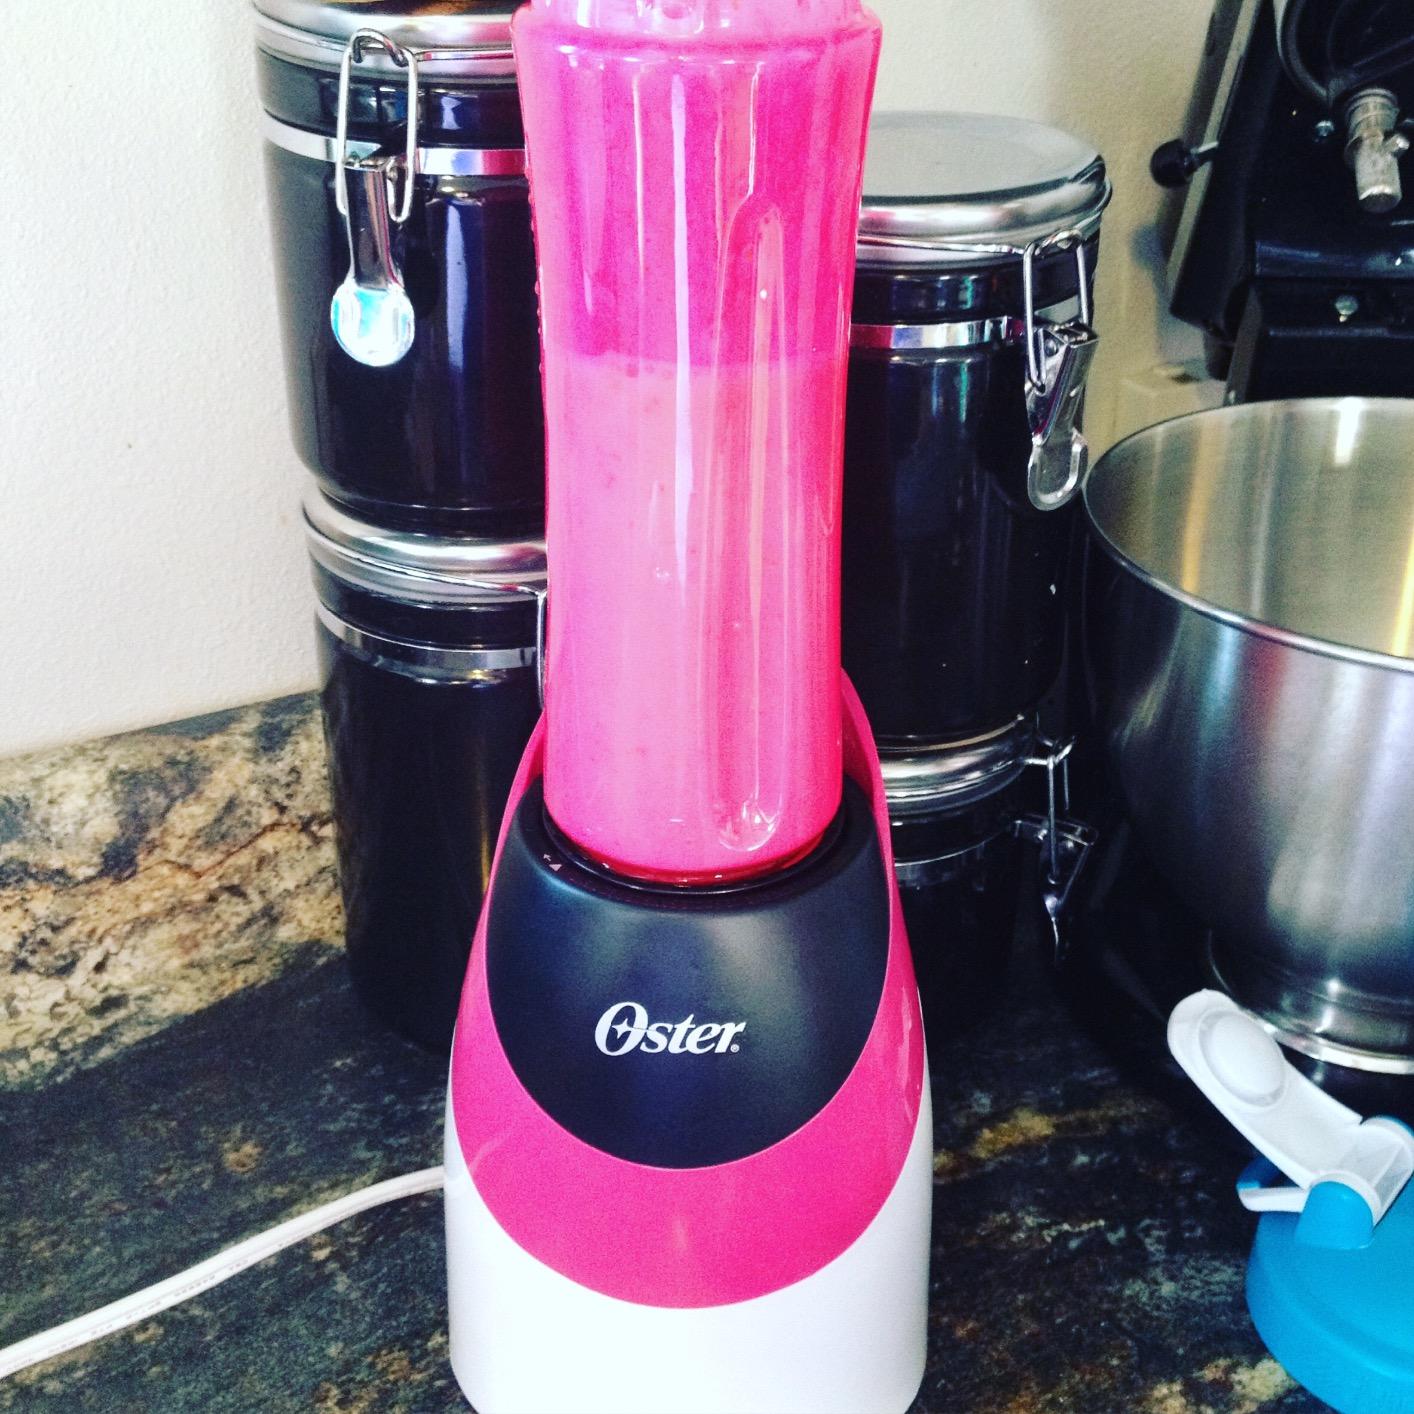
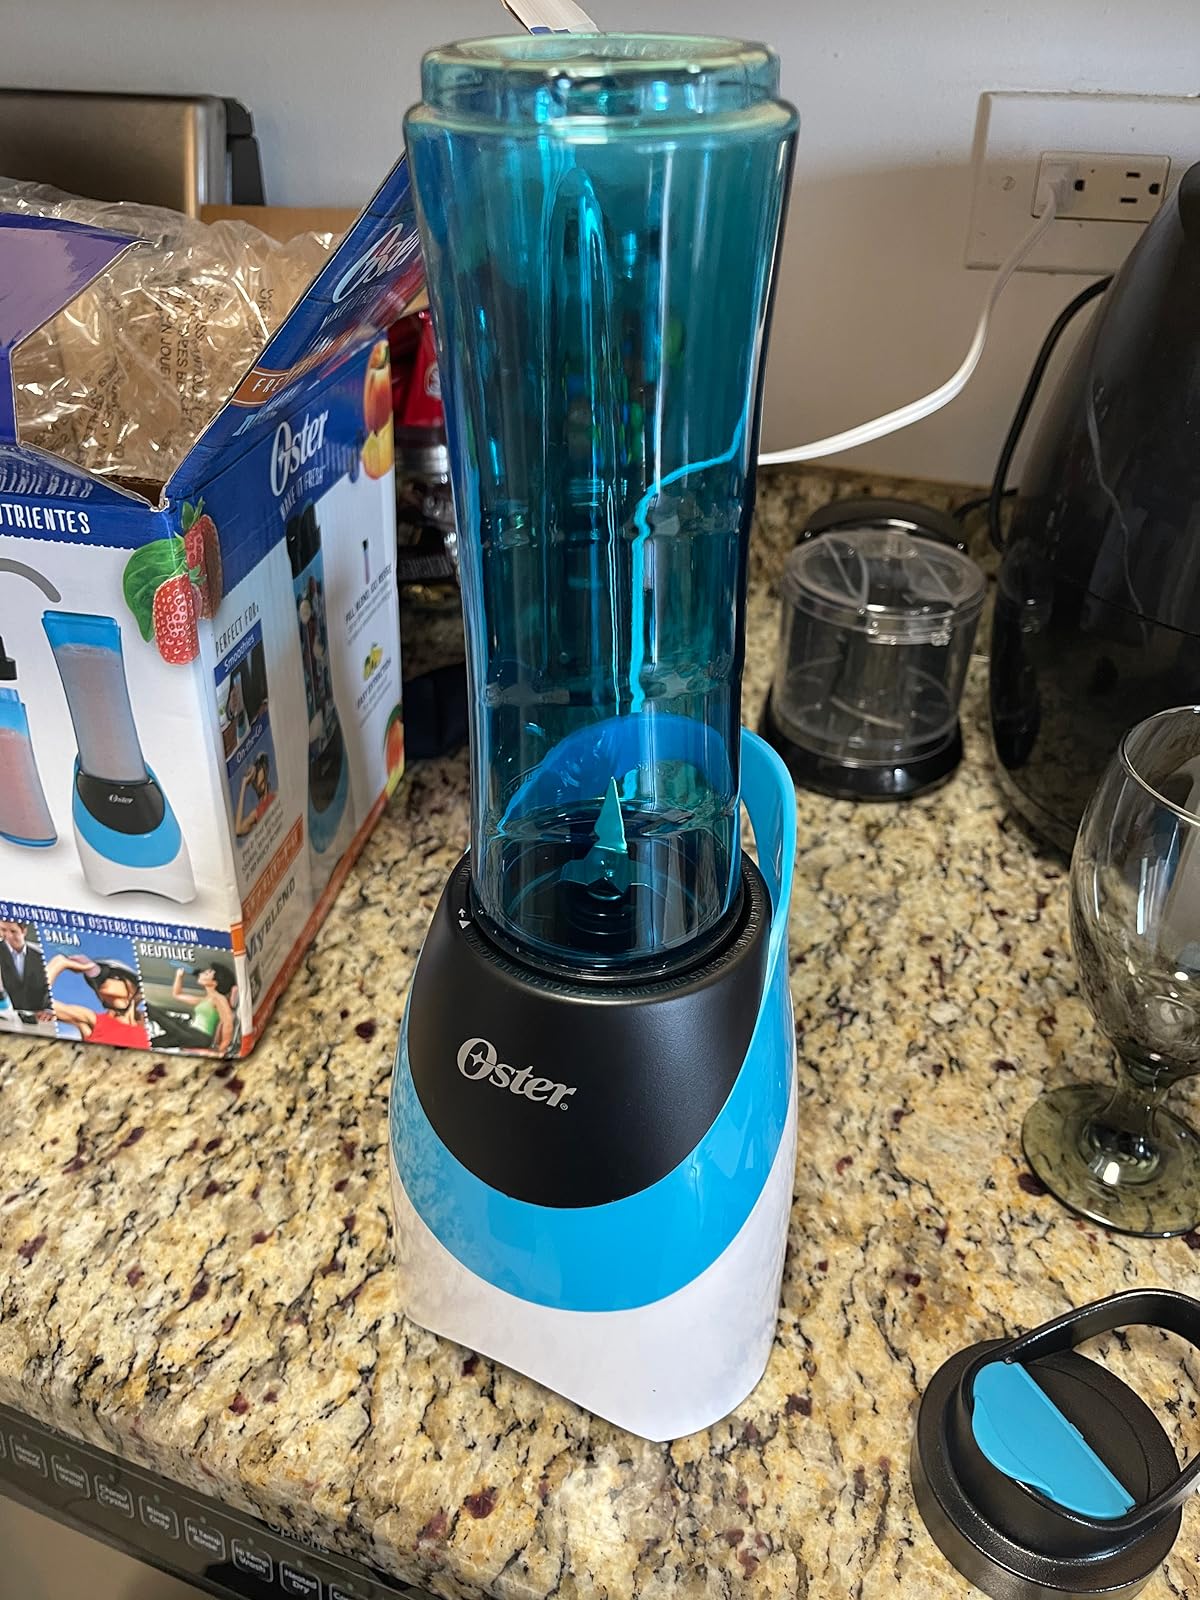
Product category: items_blender
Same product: no